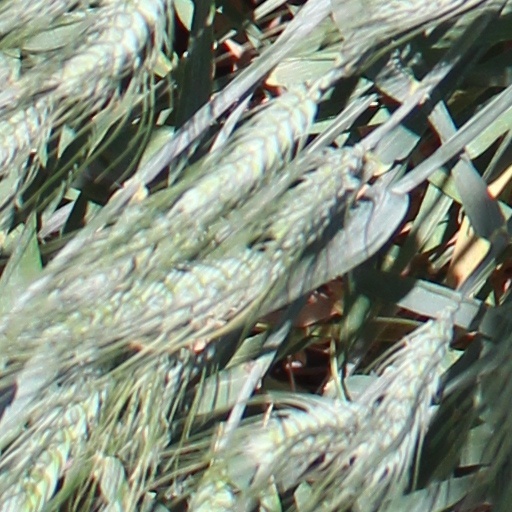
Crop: wheat